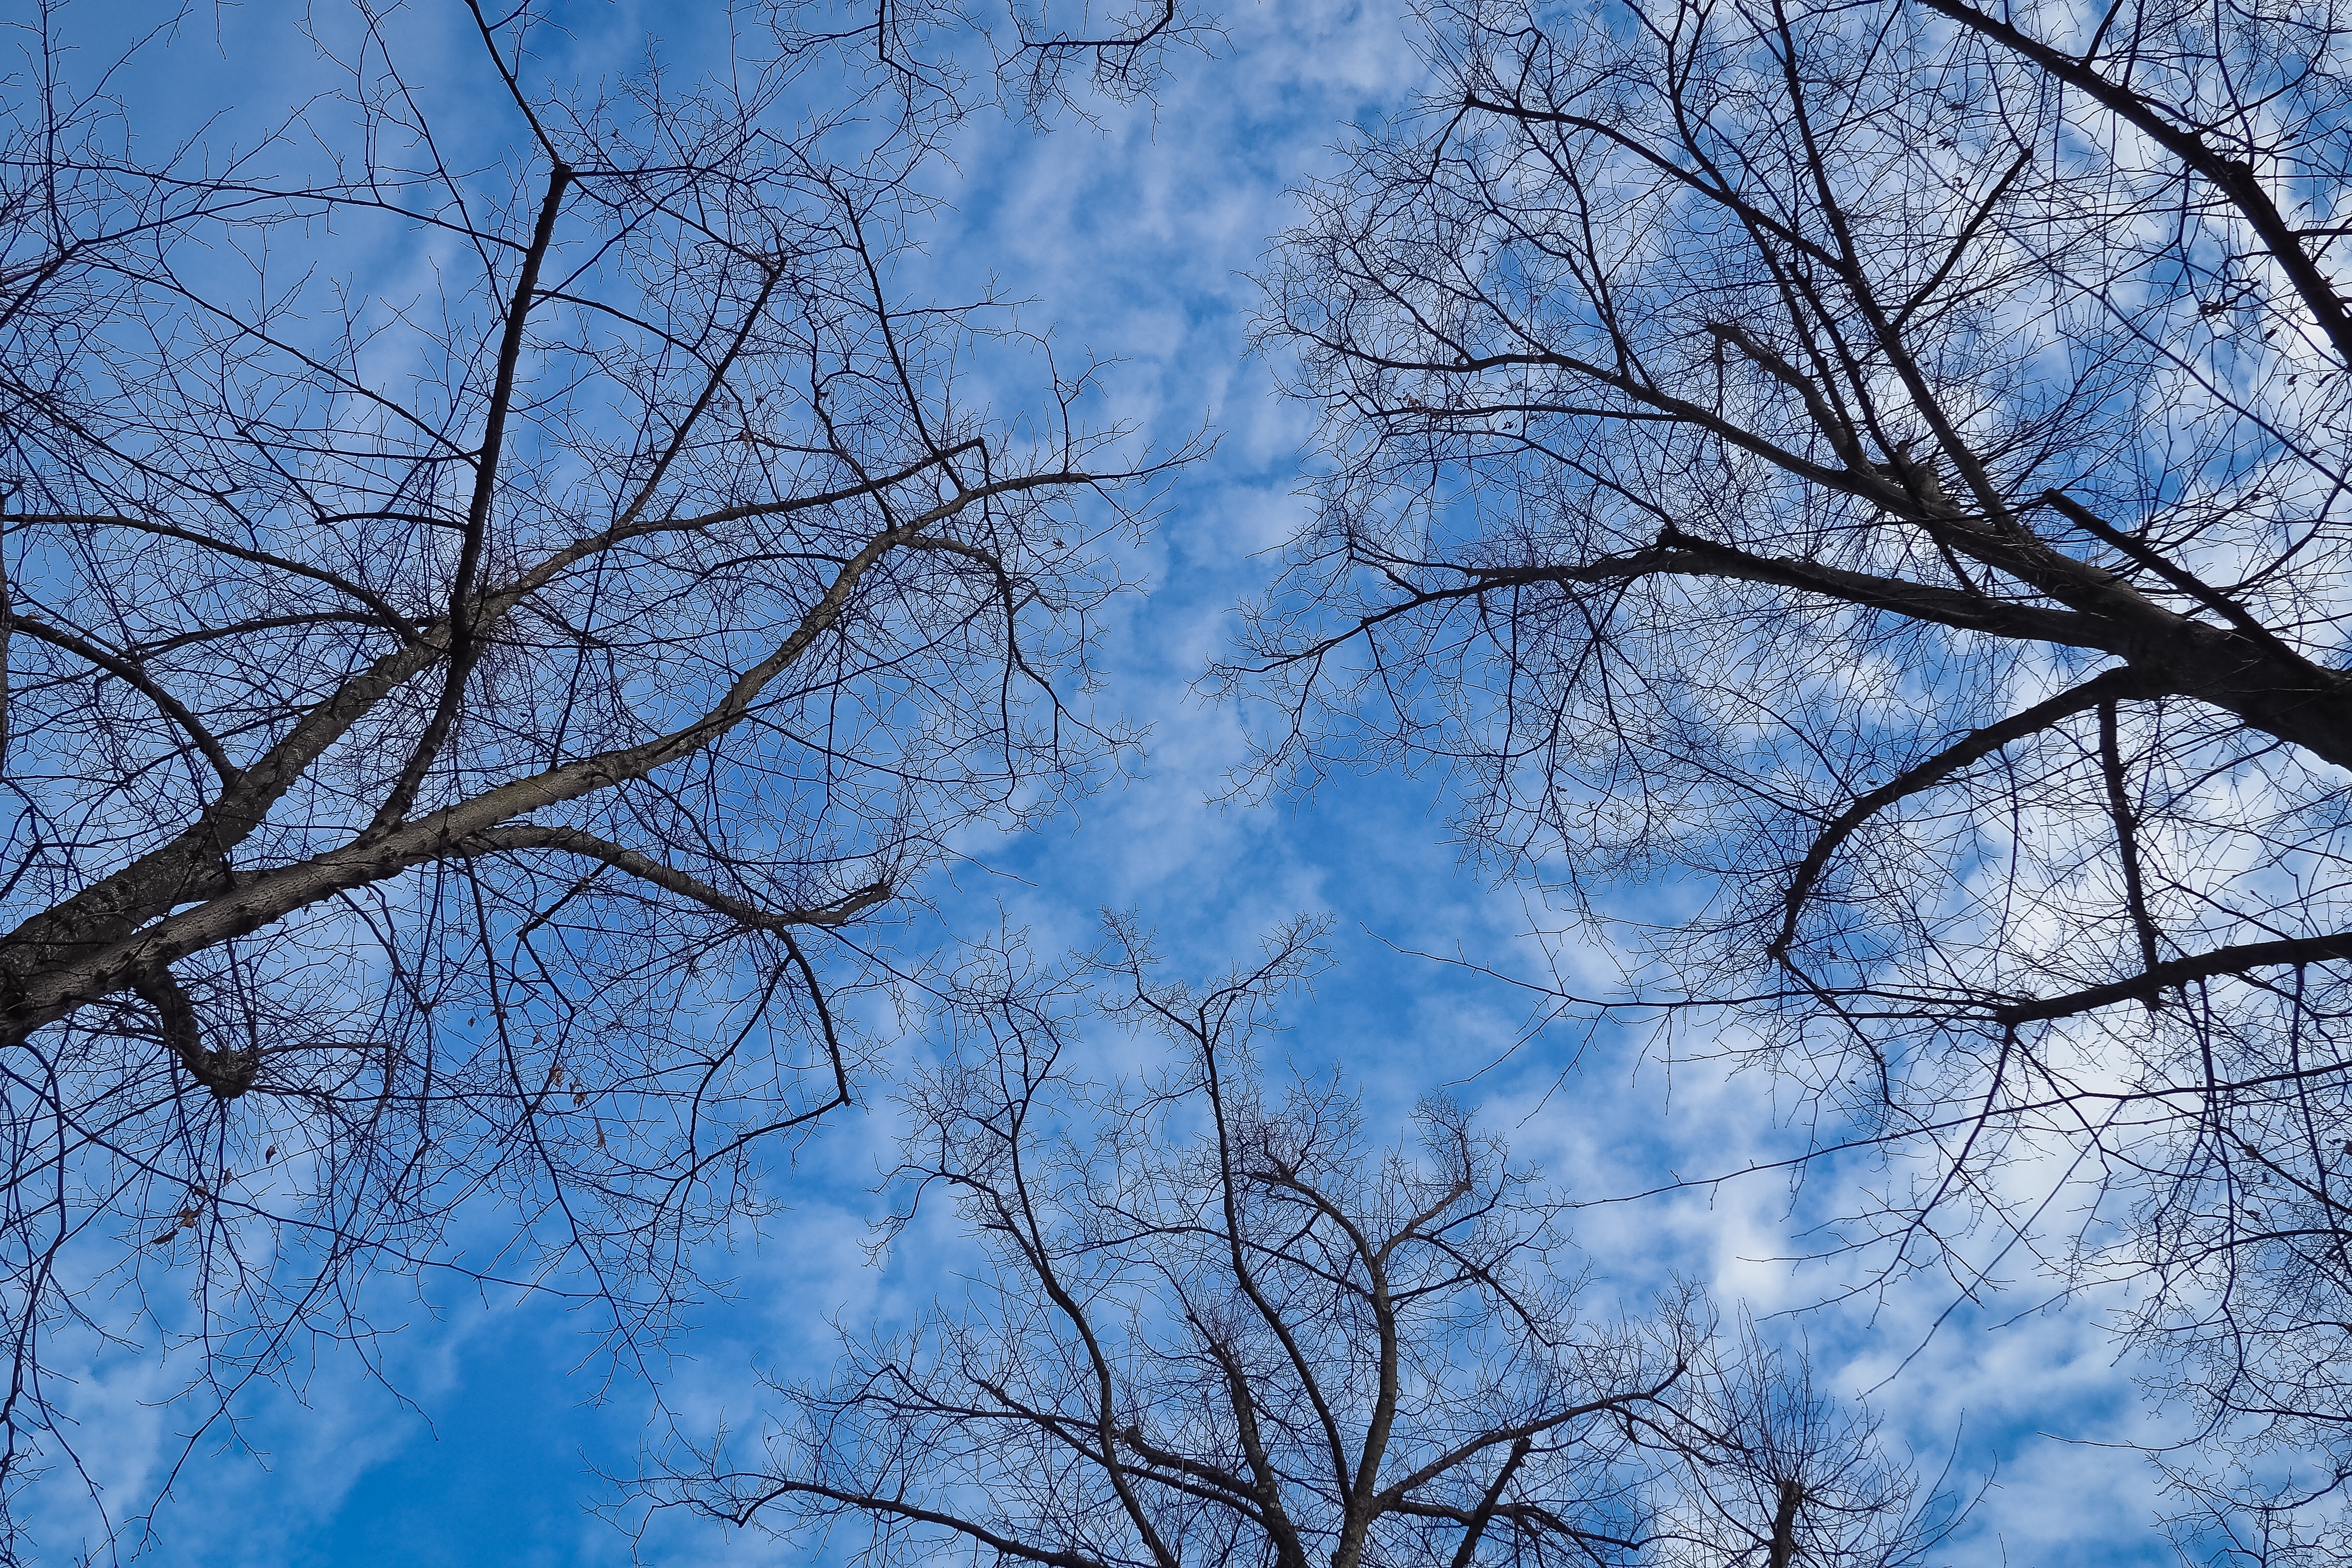
landscape, tree, nature, forest, branch, blossom, winter, cloud, plant, sky, sunlight, cloudy, leaf, flower, frost, color, autumn, blue, colorful, lighting, season, blue sky, trees, clouds, bright, mood, nice weather, freezing, kahl, manicuring, woody plant